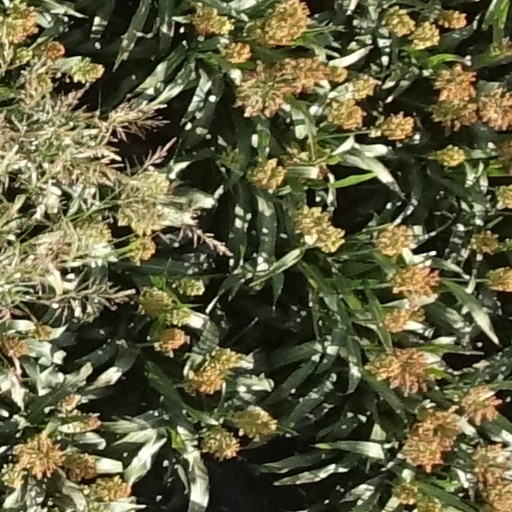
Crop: sorghum